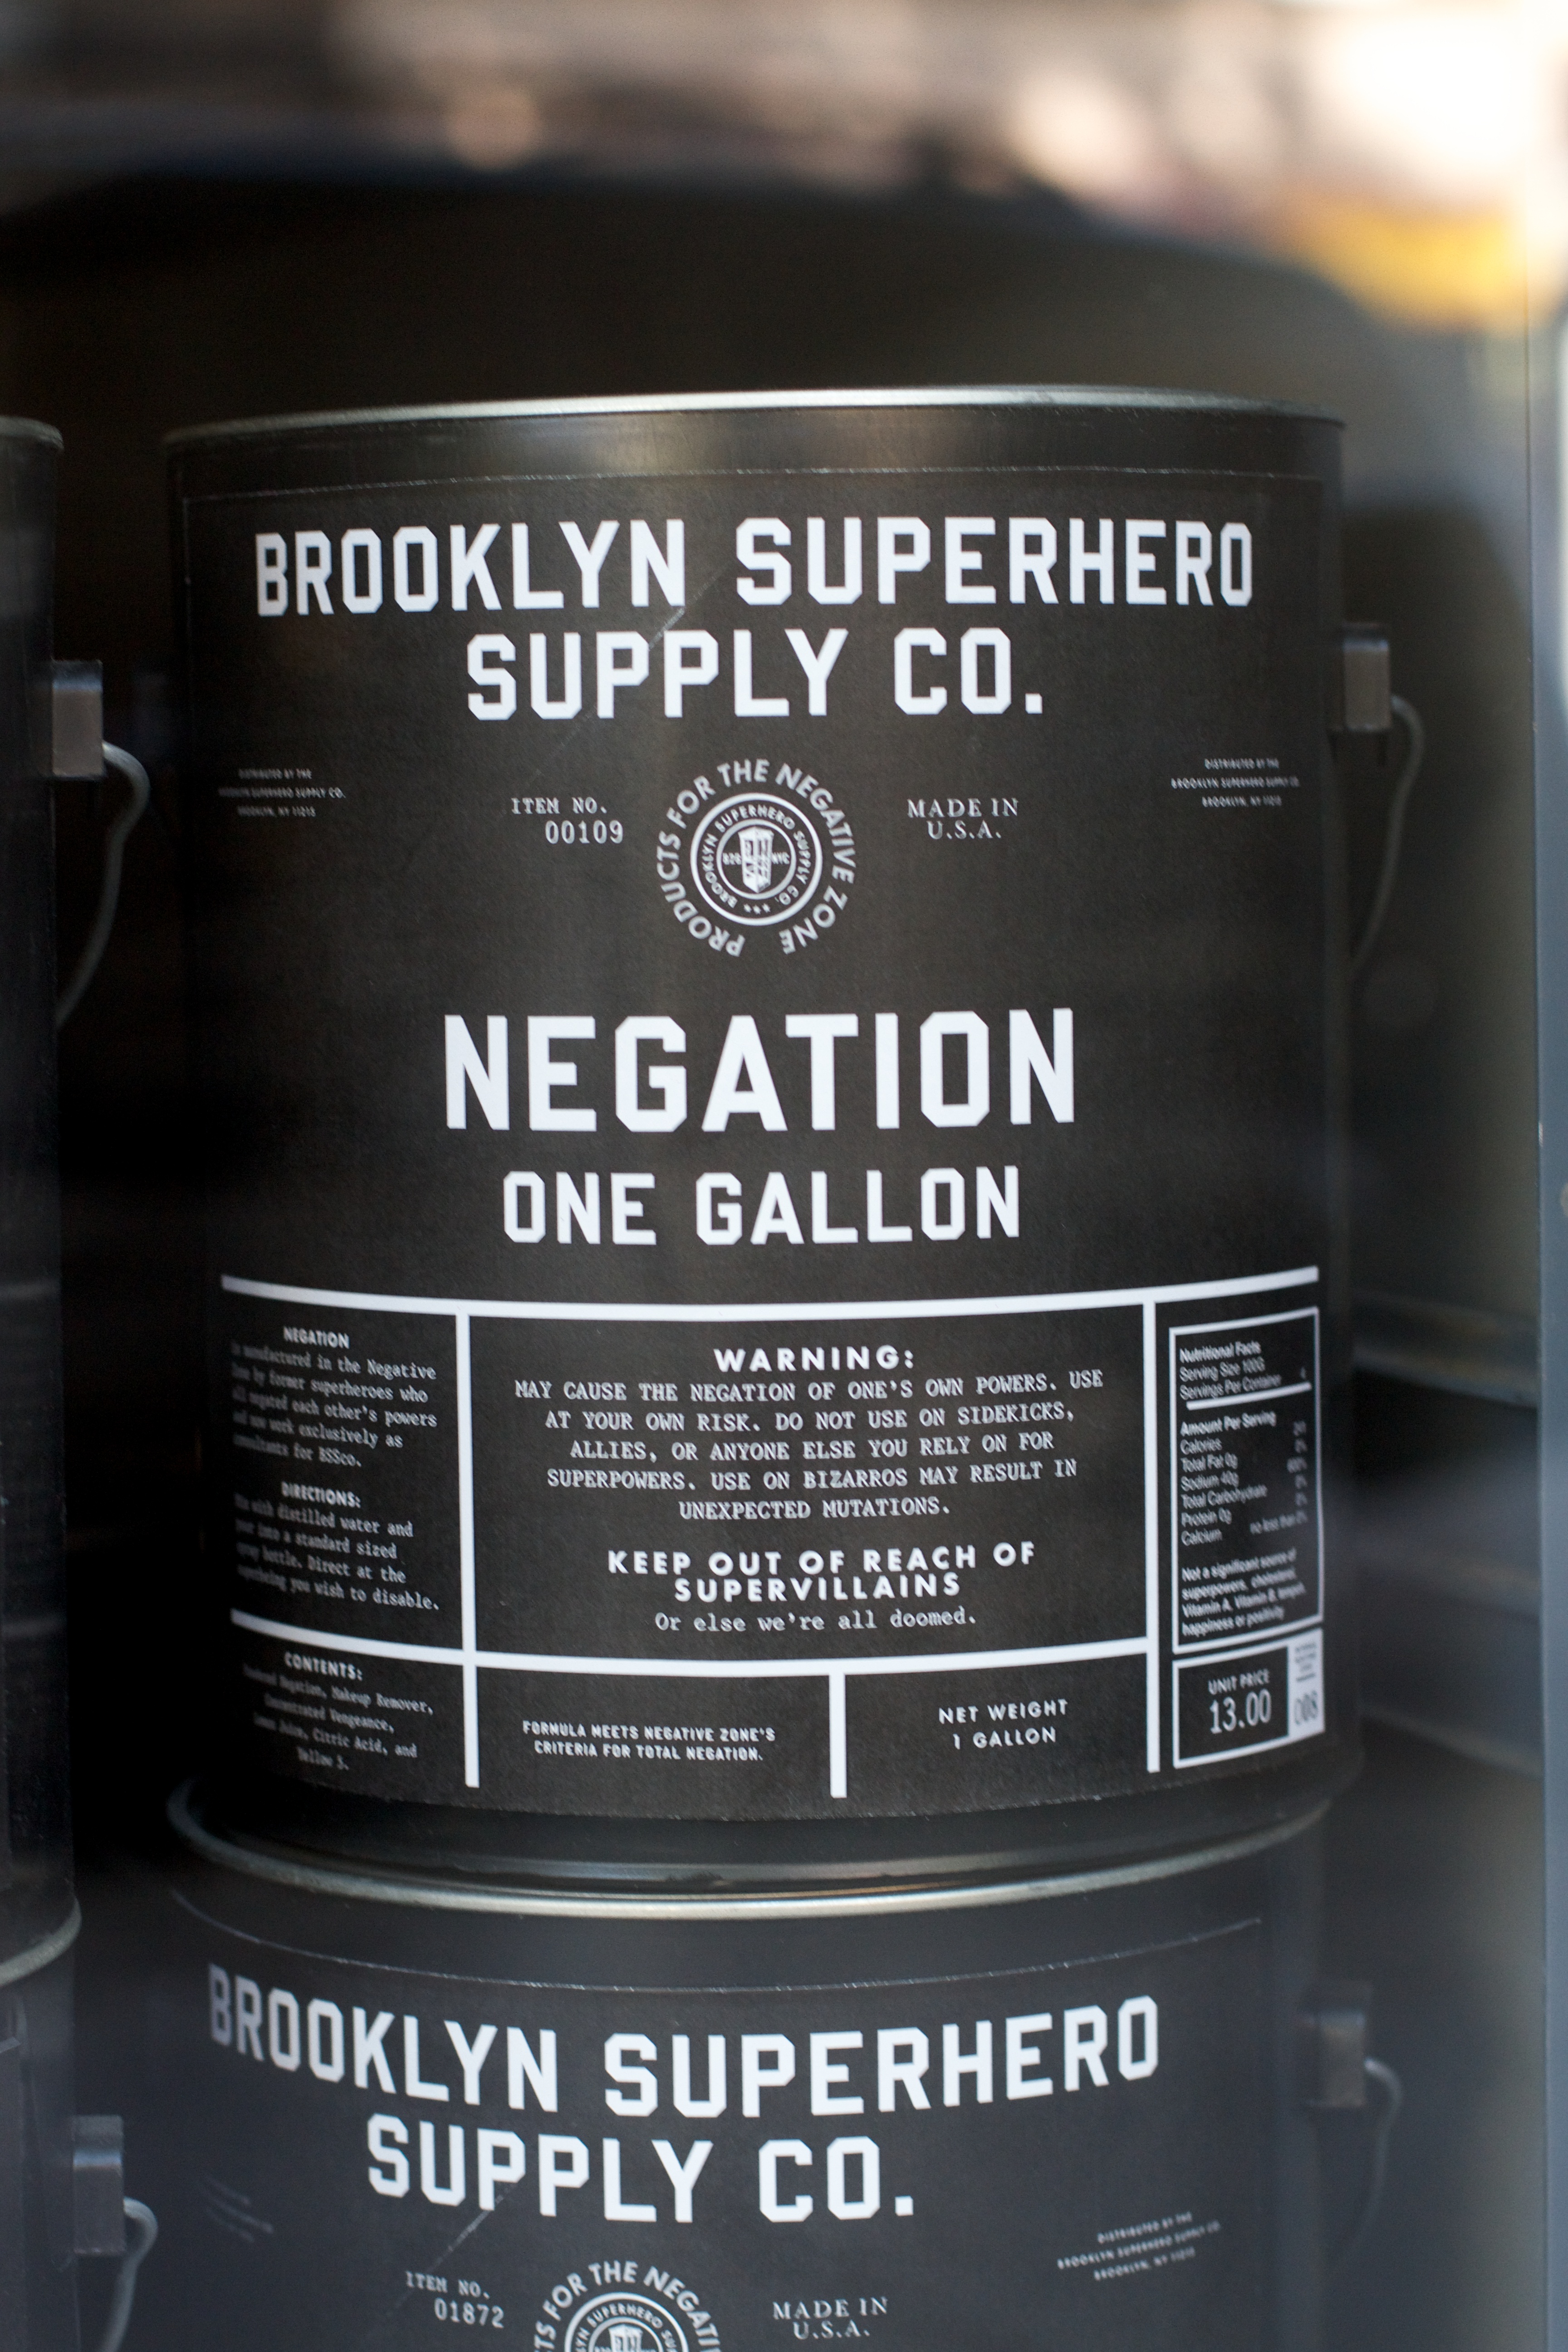
drink, material, label, product